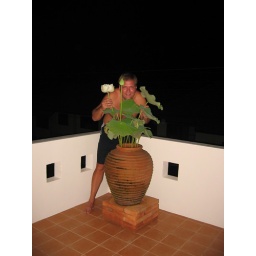
Midsummer night-dance around midsummer pole at the balcony in Hang Dong. It is a Lotus flower!